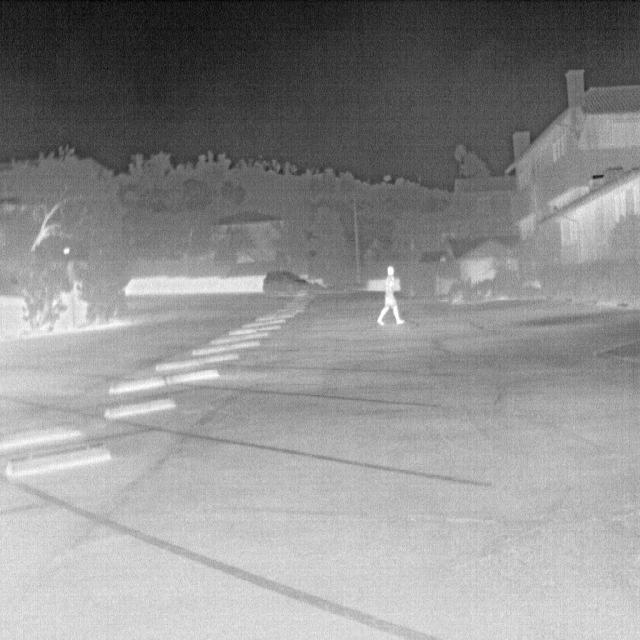
Detected objects:
label: person